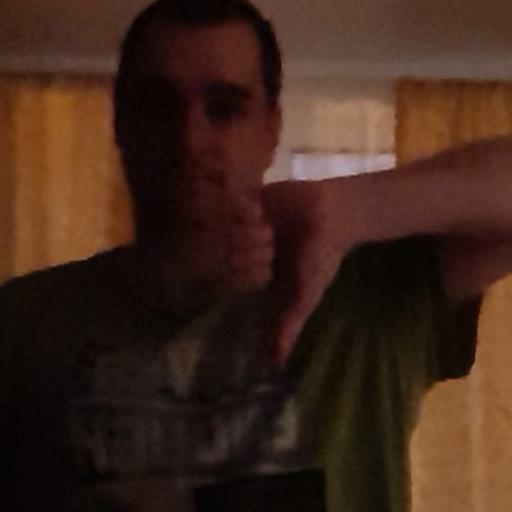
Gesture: dislike